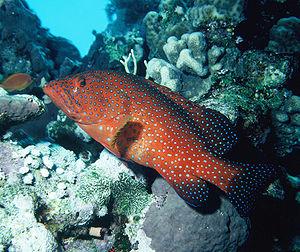
Cephalopholis est un genre de mérous de la famille des Serranidae.